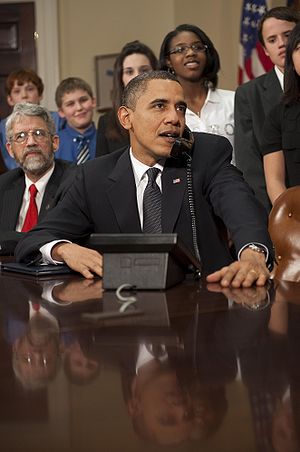
STS-130 / Missionen
STS-130 var rumfærgen Endeavours 24. rummission, den blev opsendt d. 8. februar 2010 klokken 10:14 dansk tid og kom retur d. 21 februar 2010.